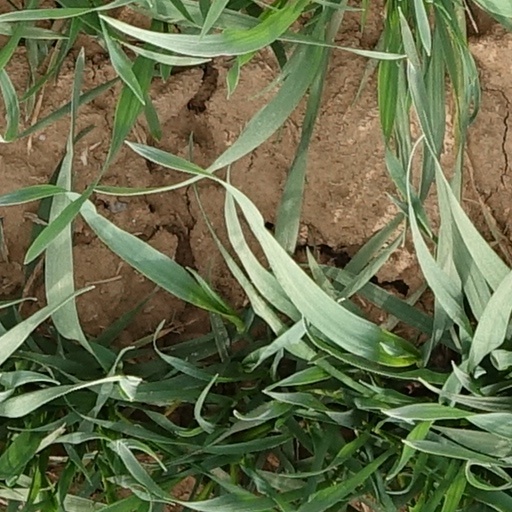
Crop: wheat